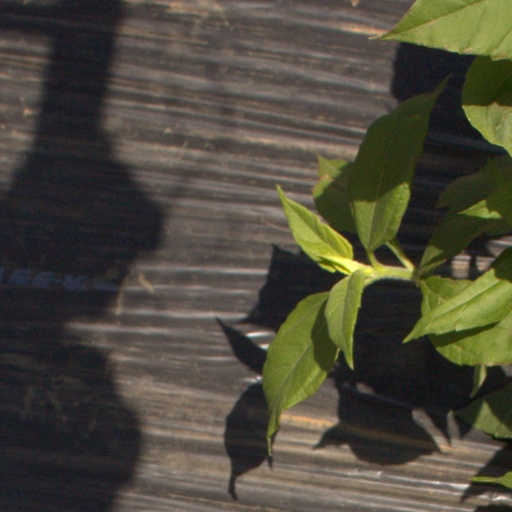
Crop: Jerusalem artichoke